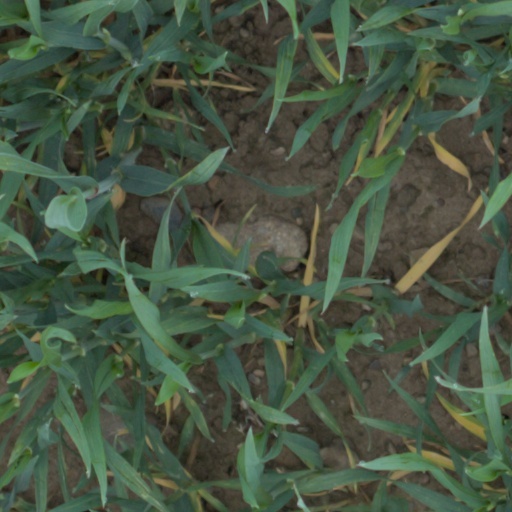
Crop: wheat